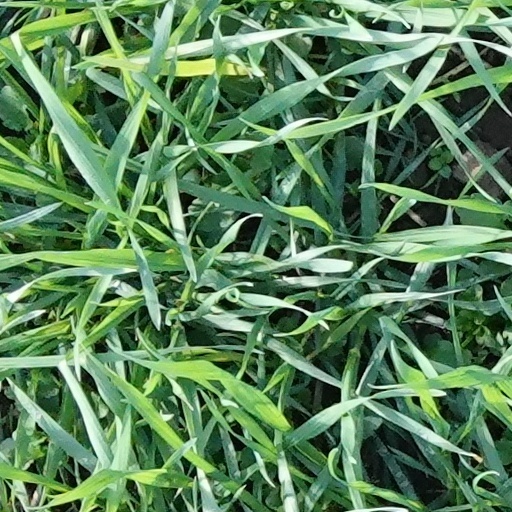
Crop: wheat